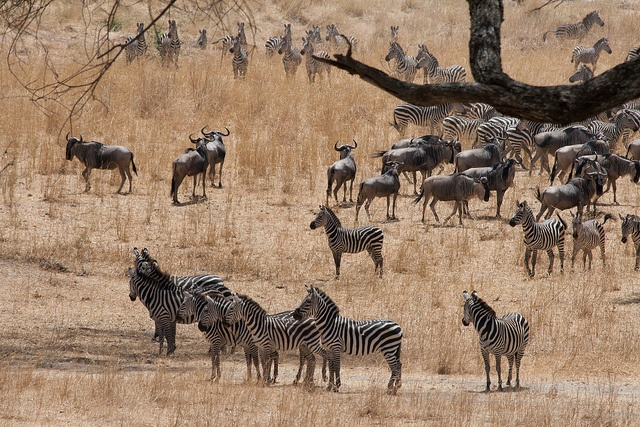
A view of some animals in the dirt
There are many zebras together in the wild
A heard of zebras and wilder beasts stand in some plains.
A large group of zebra and water buffalo together in a field.
A huger herd of zebra and some wildebeests